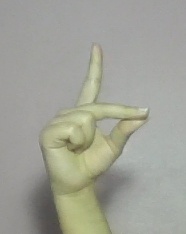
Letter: ta